P. C. Sorcar Jr.

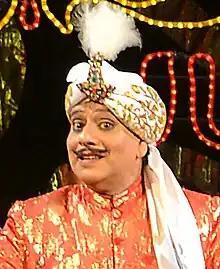

P. C. Sorcar Jr. (formal name Prodip Chandra Sorcar; born 31 July 1946) is an Indian magician based in Kolkata, West Bengal, India. He is the second son of Indian magician P. C. Sorcar. He is also the recipient of Merlin Award in Magic.